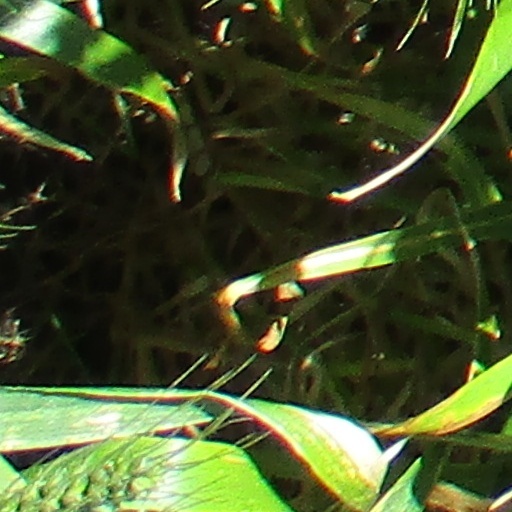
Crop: wheat